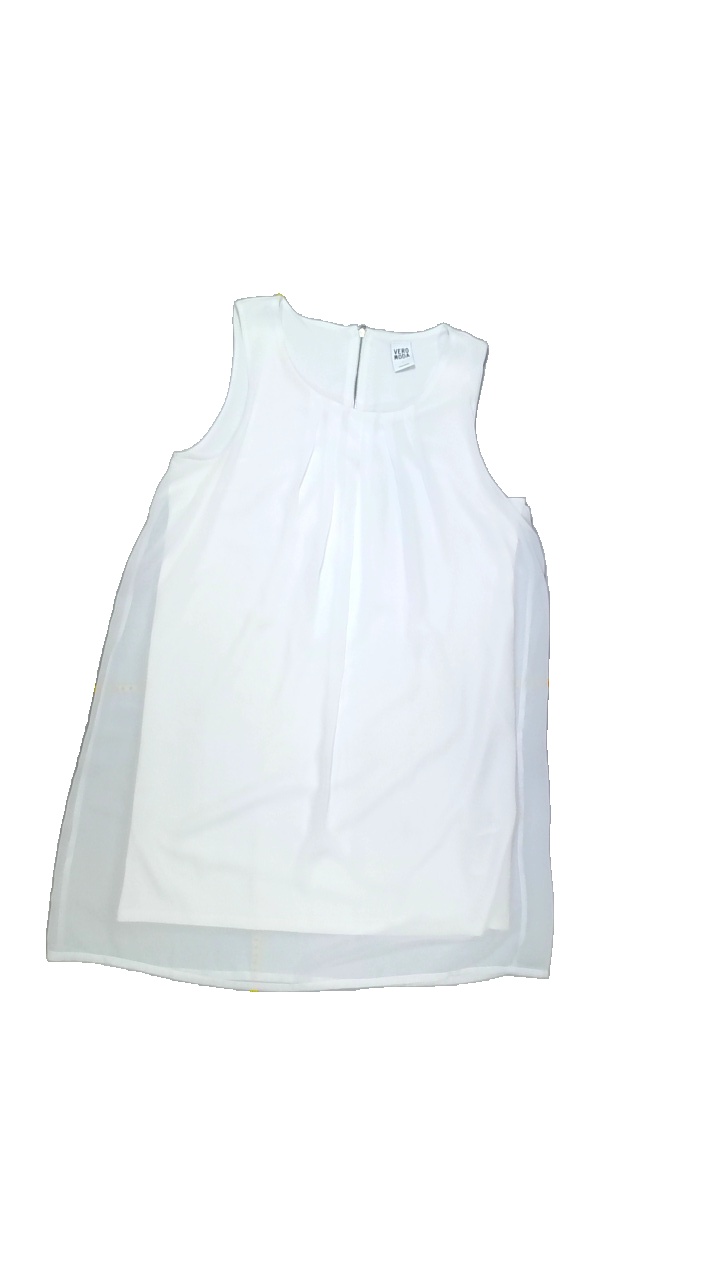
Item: Tank Top (Ladies)
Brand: Vero Moda
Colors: White
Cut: C-collar, Long
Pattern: Plain
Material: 100%polyester
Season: Summer
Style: No trend
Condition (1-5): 5
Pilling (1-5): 5
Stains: No
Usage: Reuse
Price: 100-150